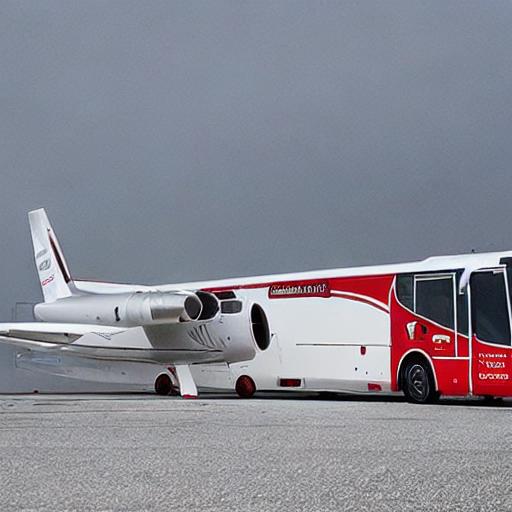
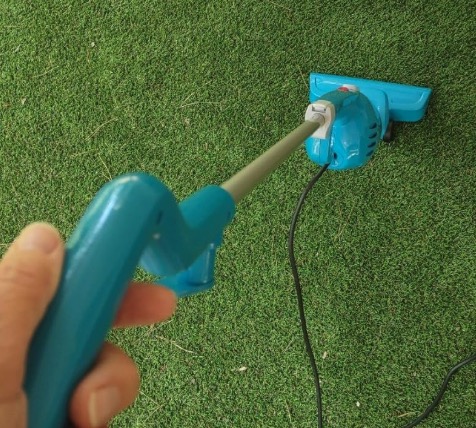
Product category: items_vacuum
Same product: no